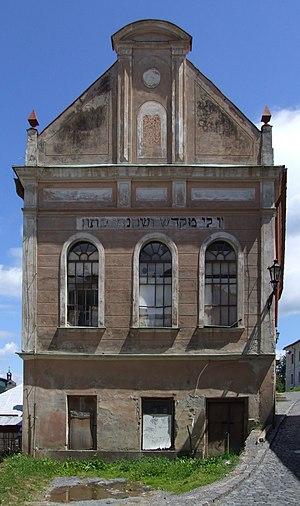
Une synagogue à Banská Štiavnica, Slovaquie. This media shows the protected monument with the number 602-2493/0 (other) in the Slovak Republic.